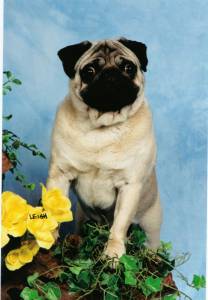
Animal: dog
Breed: pug